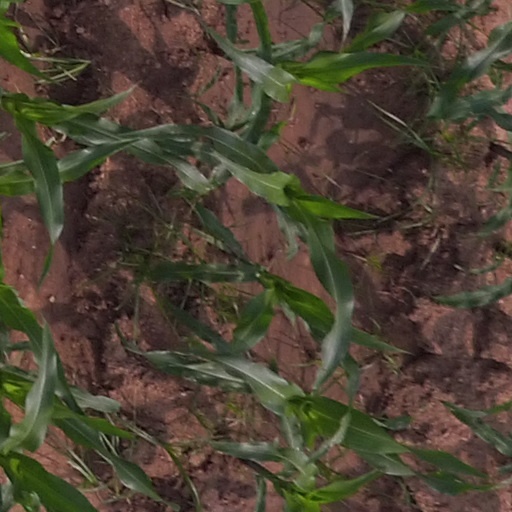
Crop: maize; corn